Iveco Daily

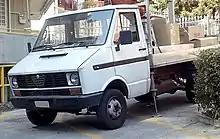
Alfa Romeo AR8 (front)

When presented, the Daily was marketed as the Fiat Daily, OM Grinta, and later the turbocharged version OM TurboGrinta, and Alfa Romeo AR8 in Italy, Unic Daily in France, Magirus Daily in Germany, and in Switzerland, these were also sold by Saurer-Fiat and Saurer-OM as the Daily/Grinta, with the small IVECO I logo at the bottom to the right of the grille, until 1982. Between 1982 and 1983, the IVECO logo prevails in the center of the grille, the Fiat or Unic brands being simply recalled at the bottom right.